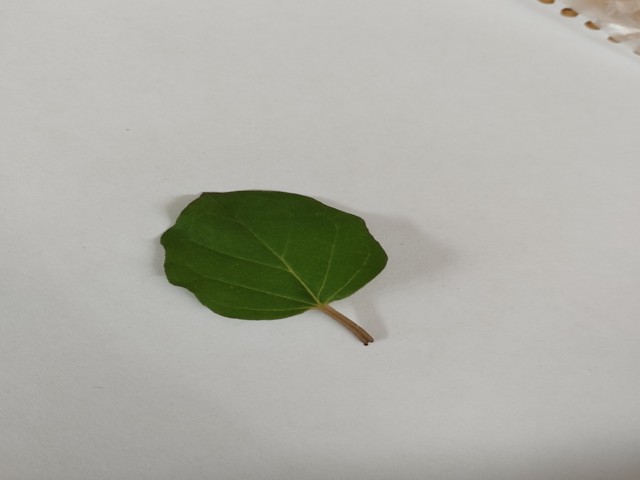
Plant: punarnava